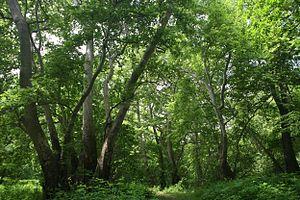
Les aires protégées de la République du Haut-Karabagh comprenaient en 2011 deux parcs nationaux et quatre aires protégées.